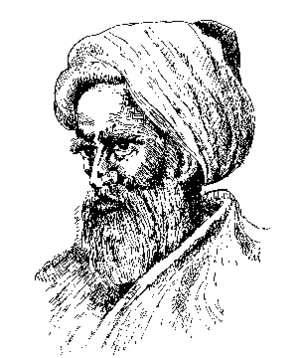
Cette page dresse une liste de personnalités nées au cours de l'année 965 :